Pinocchio (2022 live-action film)

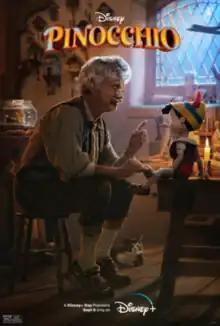
Official release poster

Pinocchio is a 2022 American musical fantasy film directed by Robert Zemeckis from a screenplay by Zemeckis and Chris Weitz. Produced by Walt Disney Pictures, Depth of Field and ImageMovers, this film is a live-action remake of Walt Disney's 1940 animated film "Pinocchio", which is itself based on the 1883 Italian book "The Adventures of Pinocchio" by Carlo Collodi. It stars Tom Hanks, Cynthia Erivo, and Luke Evans, with the voices of Benjamin Evan Ainsworth, Joseph Gordon-Levitt, Keegan-Michael Key, and Lorraine Bracco. The reimagined story follows a wooden puppet named Pinocchio (Evan Ainsworth), who is brought to life by a blue fairy (Erivo) after being crafted by an old Italian woodcarver named Geppetto (Hanks). While the role of Pinocchio's conscience Jiminy Cricket (Gordon-Levitt) attempts to guide Pinocchio in matters of right and wrong, Pinocchio encounters a host of unsavory characters in his efforts to become a real boy.